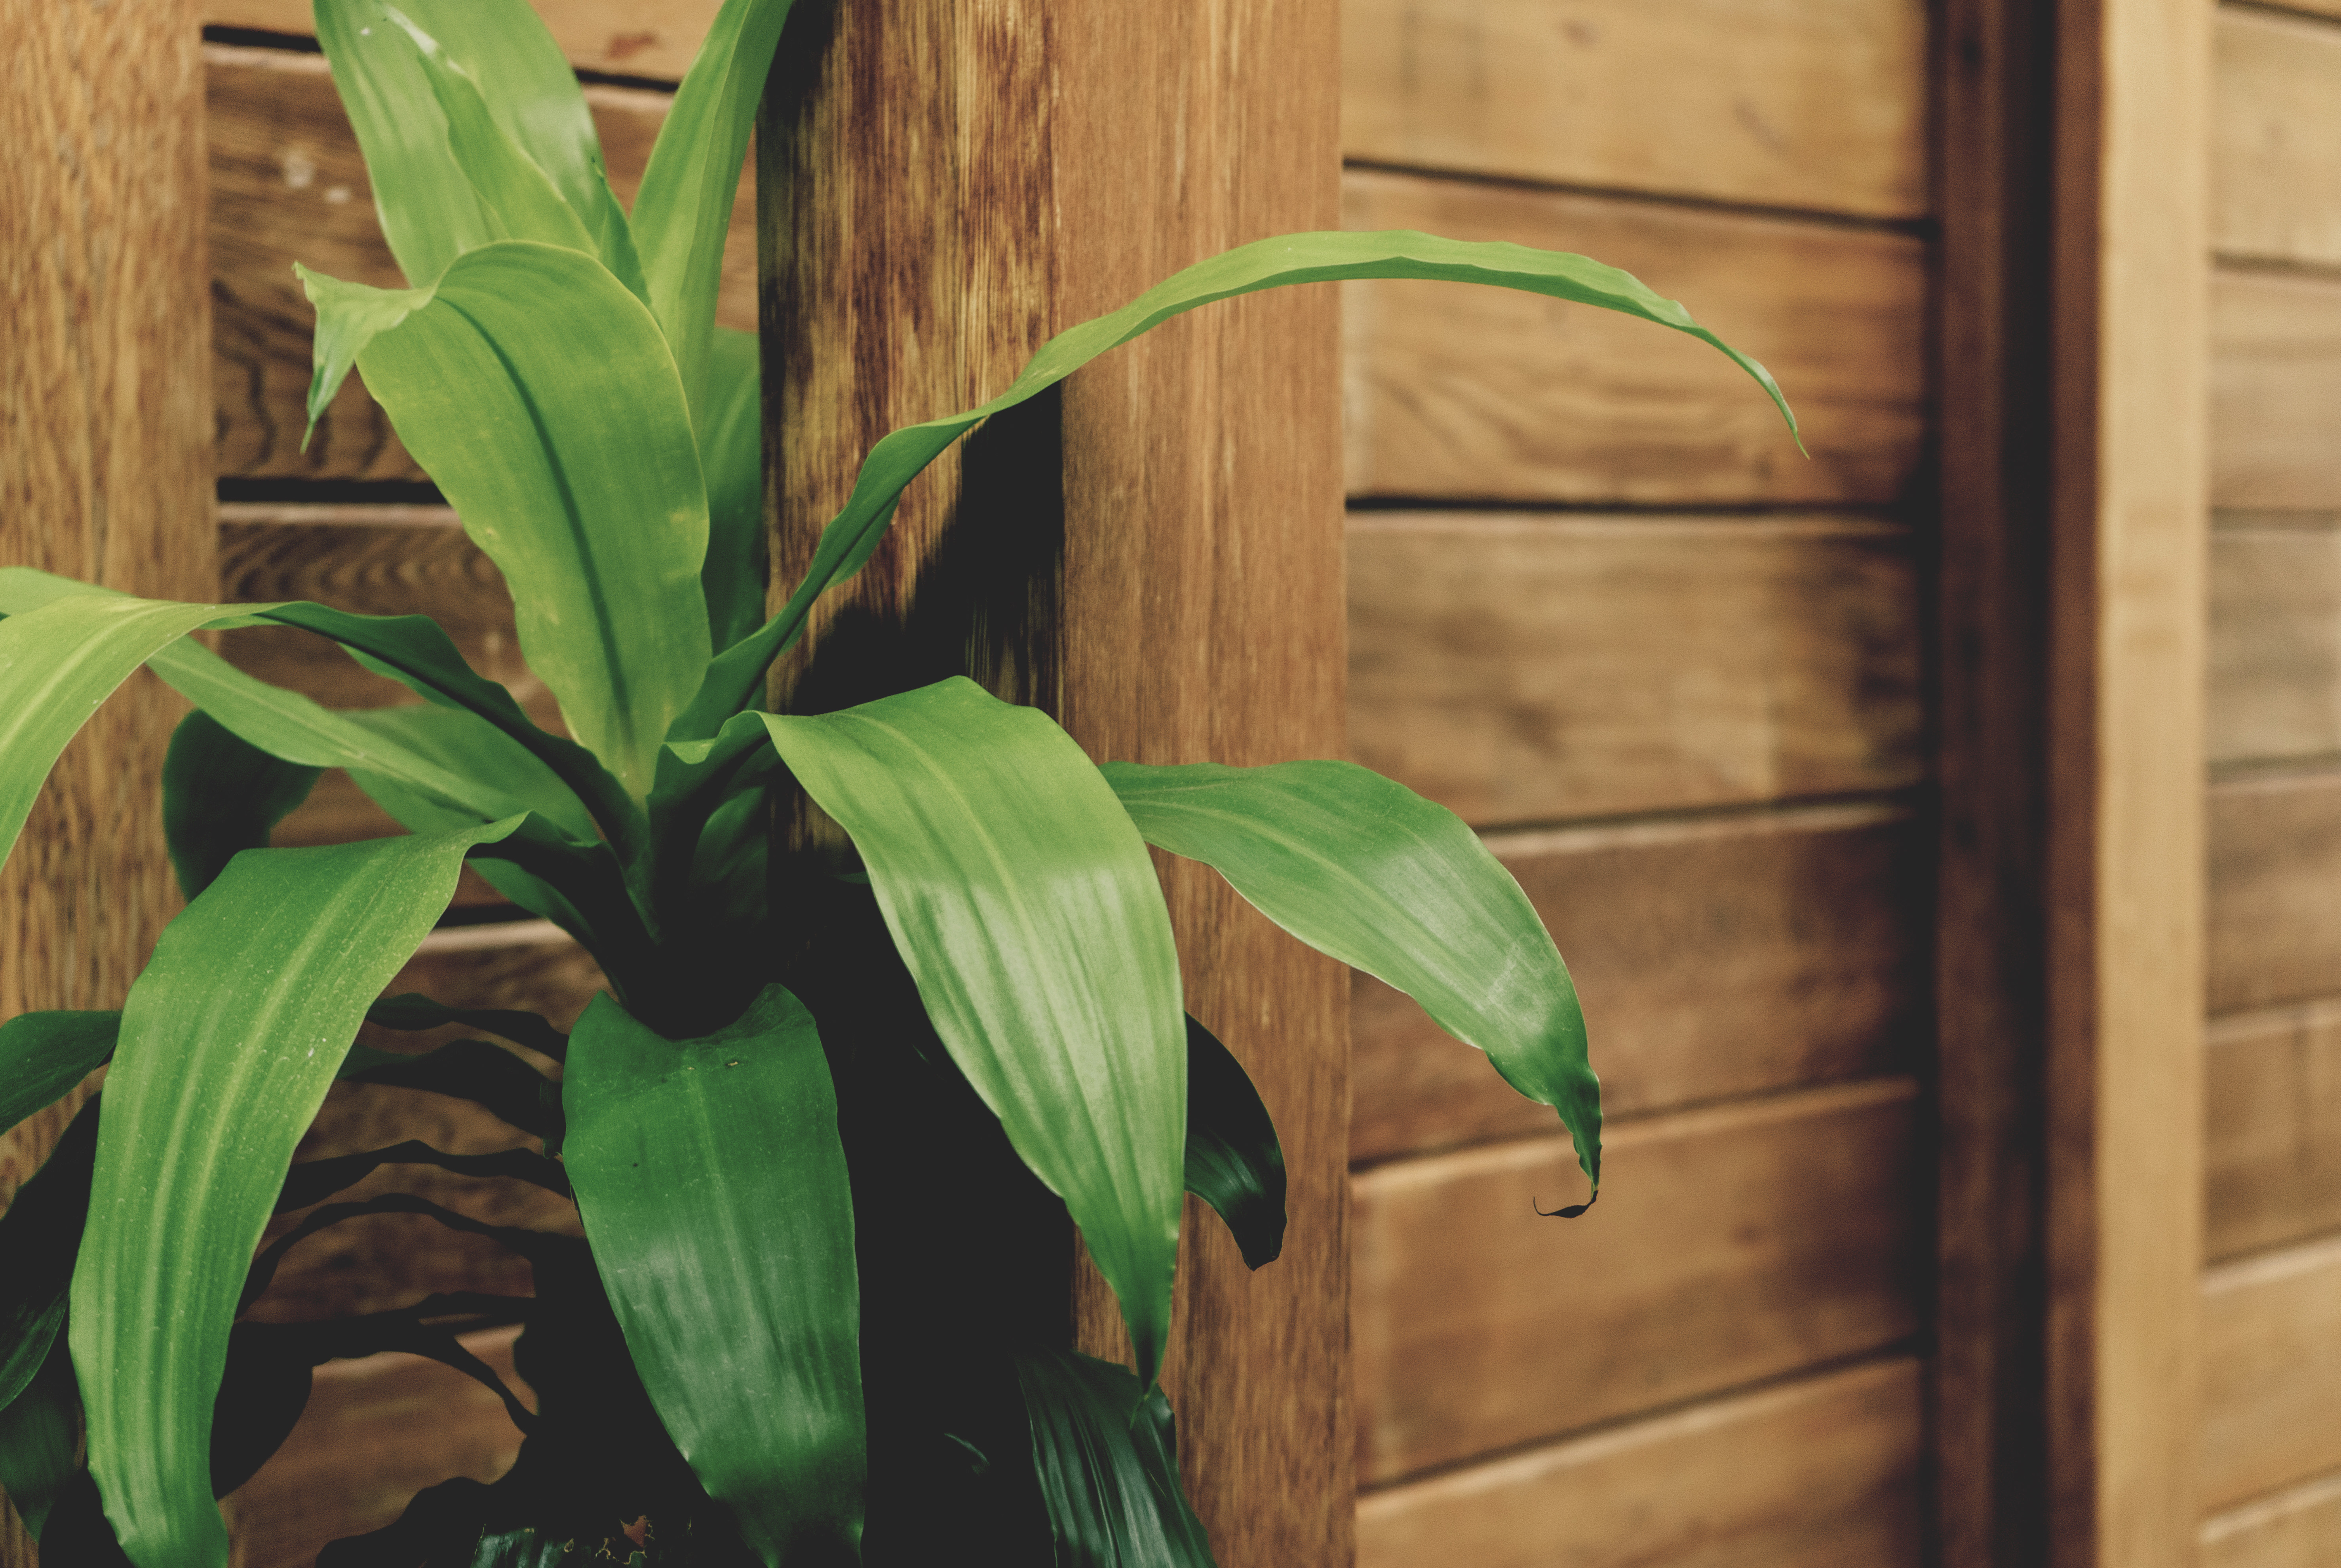
plant, wood, leaf, flower, wall, green, botany, leaves, flowering plant, plant stem